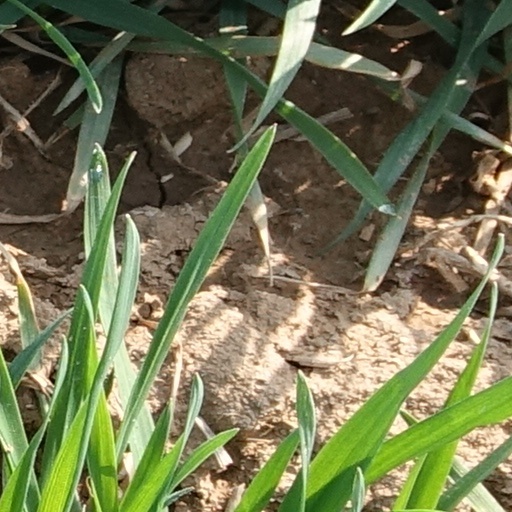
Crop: wheat